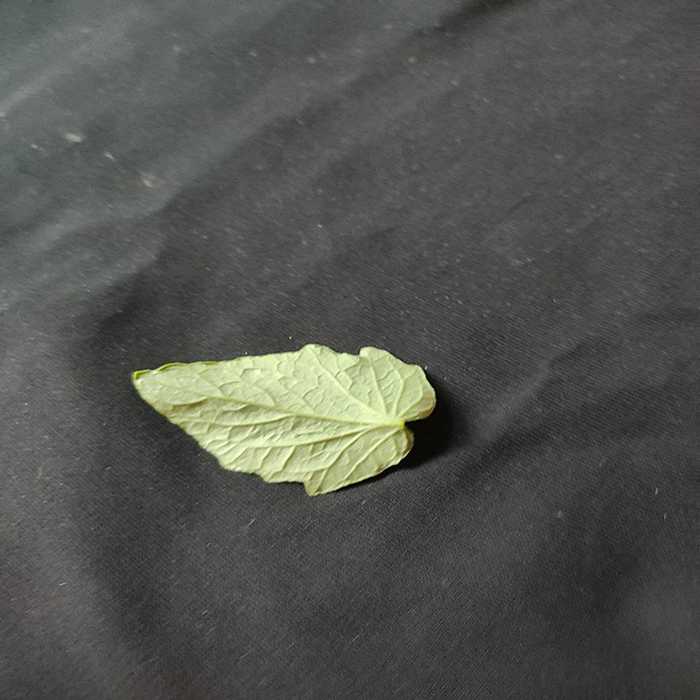
Plant: Tomato
Label: Tomato Fresh leaf